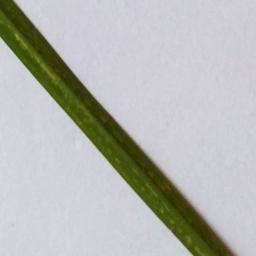
Label: Rice___Healthy